Algonquin Provincial Park

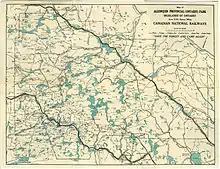
Map of CN Railways lines in the park from 1922

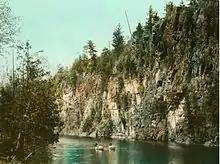
A hand-coloured photograph of canoeists in Algonquin Park in the 1920s

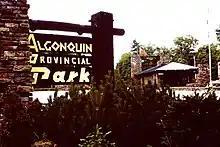
Entrance to Alqonquin Park

Construction of the Ottawa, Arnprior and Parry Sound Railway (O. A. & P. S.) through the park in 1896 provided the first easy access to the area. While the park's purpose was to control settlement within its boundaries, the families of railway workers as well as those of the lumbermen took up residence in the park. The village of Mowat on the west side of Canoe Lake was first established in 1893 as a logging camp for the Gilmour Lumber Company. From there, logs were driven down the Oxtongue River towards Lake of Bays and eventually on to Trenton. In the same year the park headquarters was established near the logging camp. The arrival of the railway had provided easy access for the lumbermen as well. The Gilmour firm decided to put up a sawmill closer to their source of timber. By 1897 the village of Mowat had grown to 500 residents and there were of railway siding.